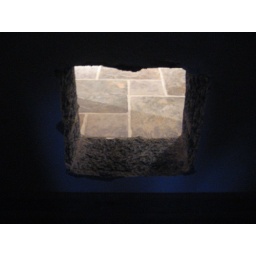
Holes for my sisters cat to get around the new house